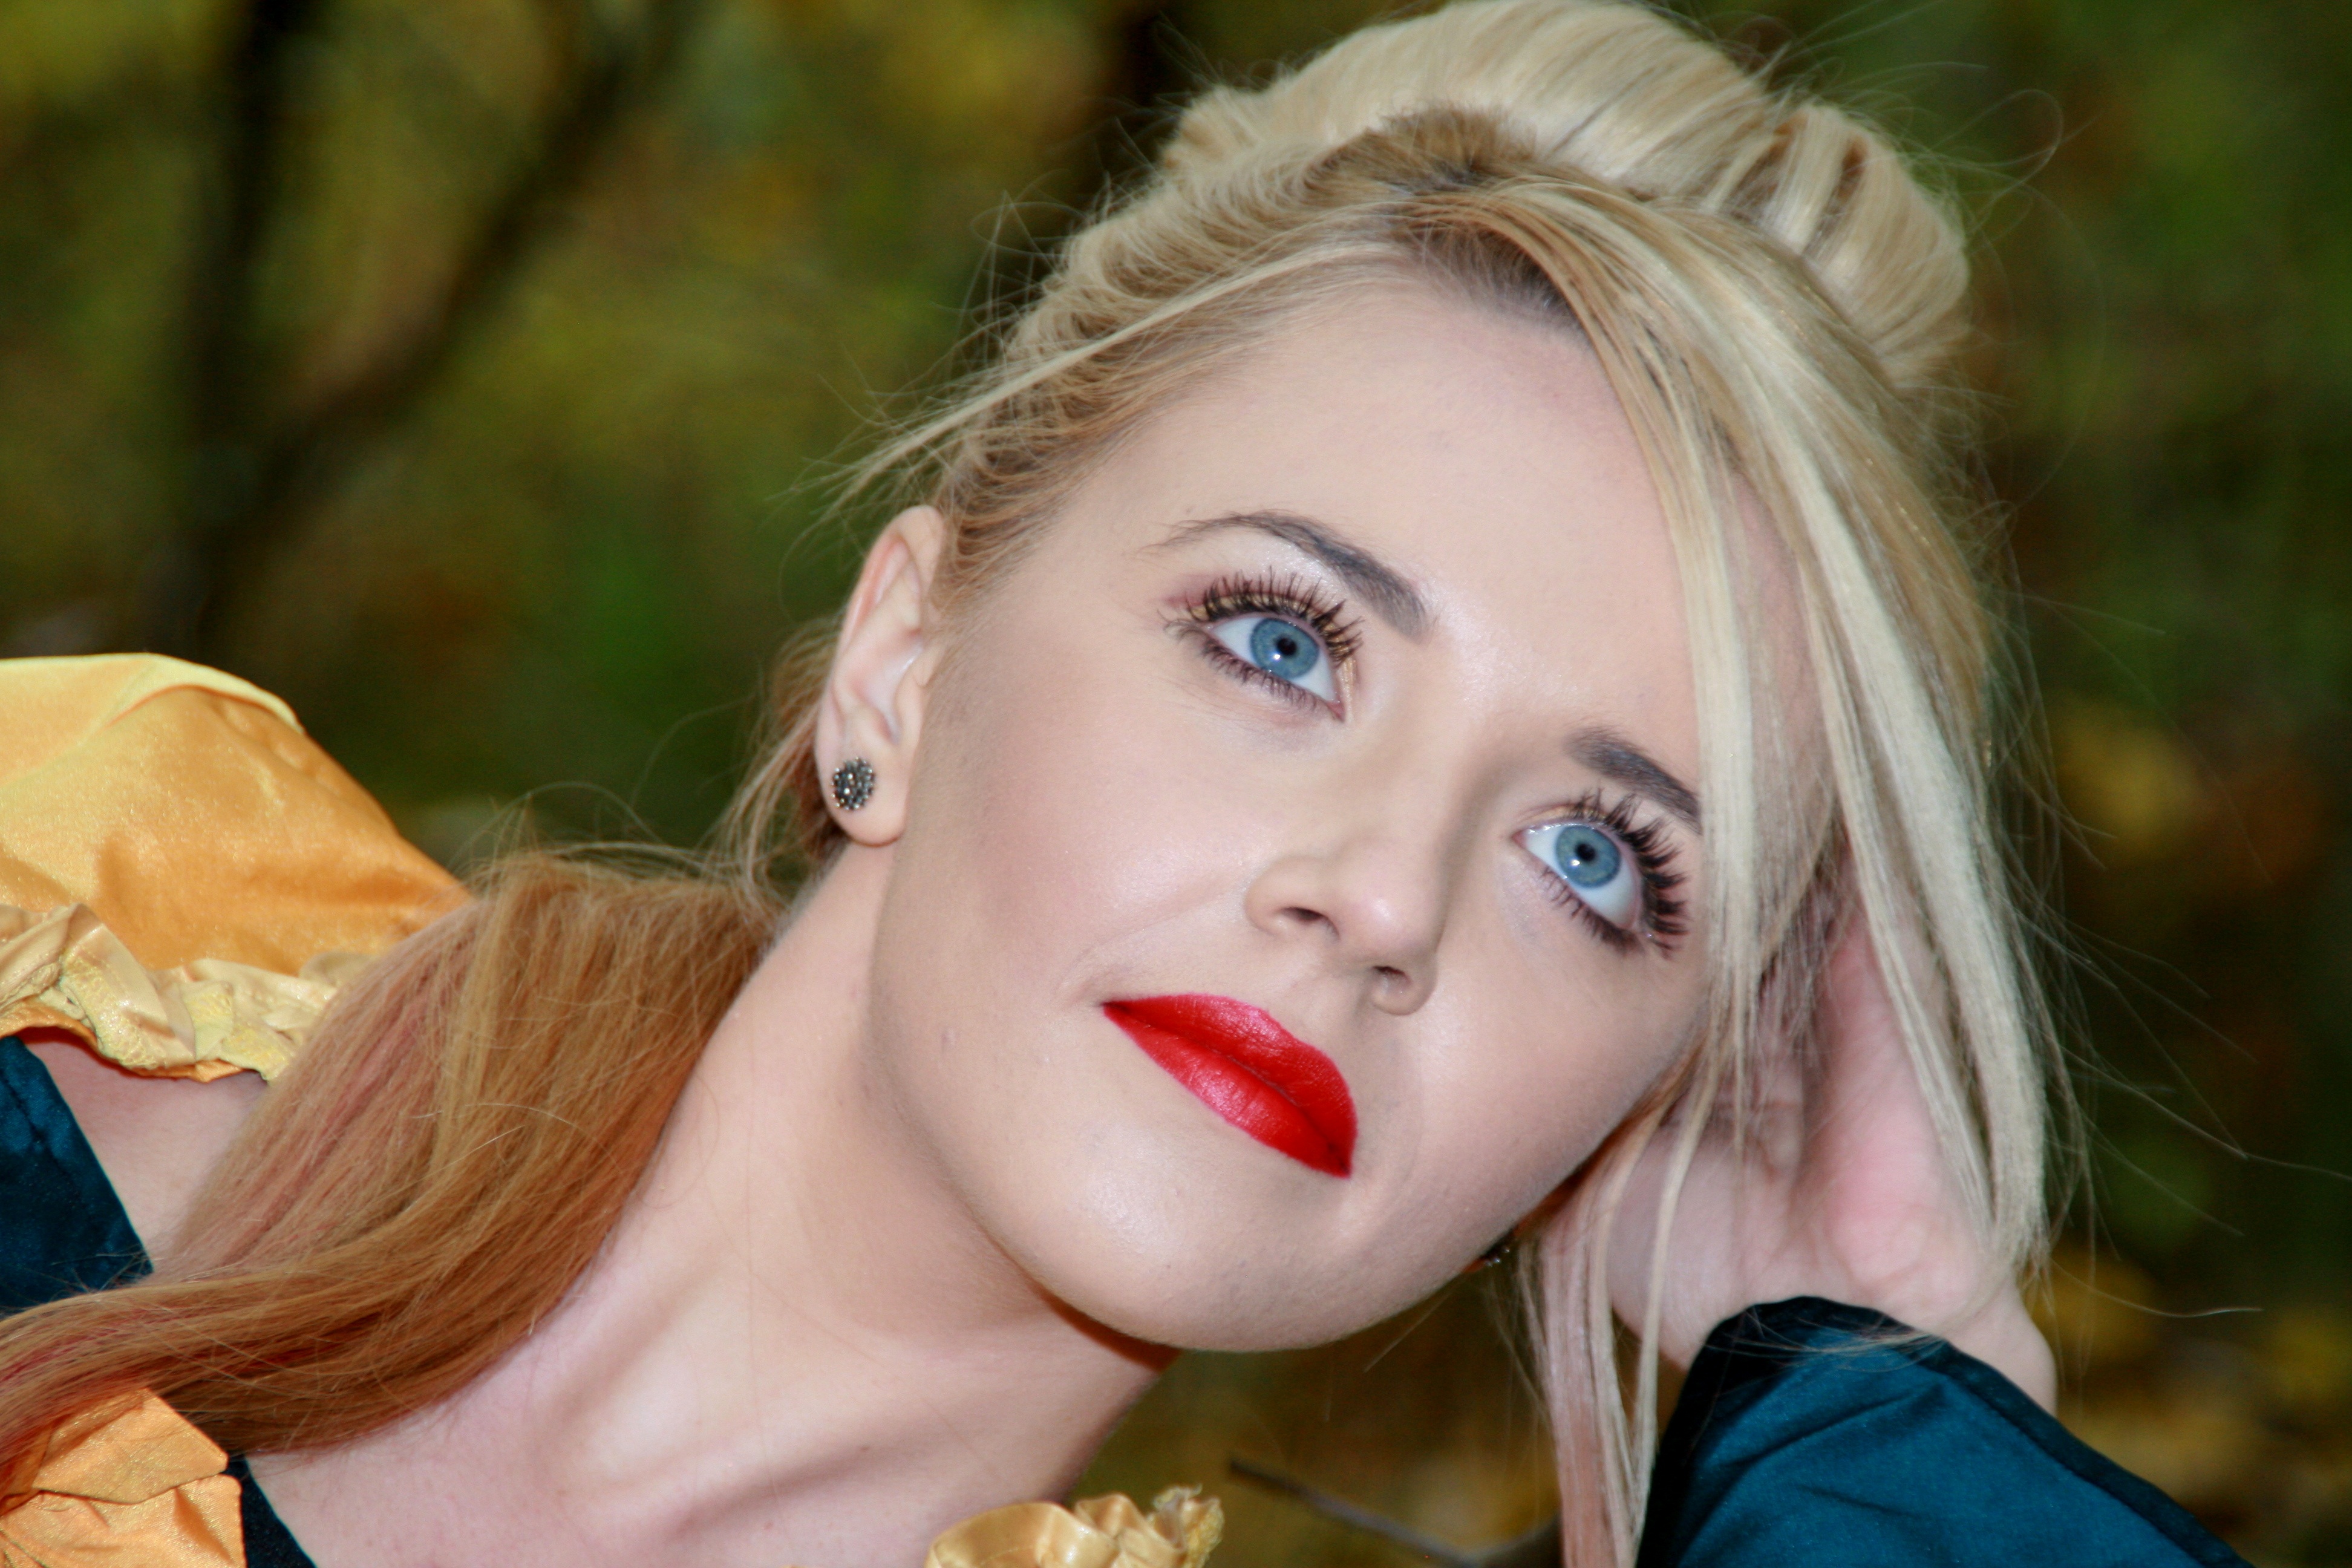
person, girl, woman, hair, photography, portrait, model, clothing, lady, hairstyle, mouth, long hair, face, nose, eye, head, skin, beauty, blond, organ, costume, blue eyes, photo shoot, brown hair, portrait photography, human hair color